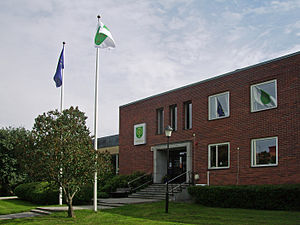
Gnesta kommun
Gnesta kommun er en kommune i den østlige del af Södermanlands län i landskabet Södermanland i Sverige.